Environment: real
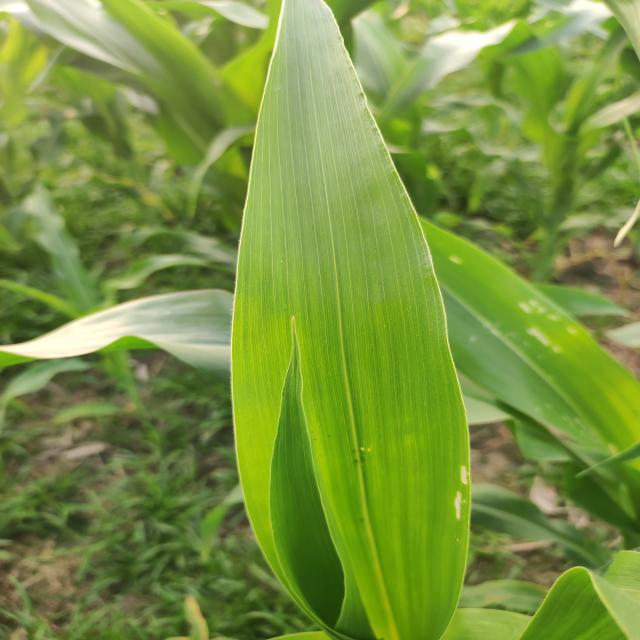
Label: fall_armyworm